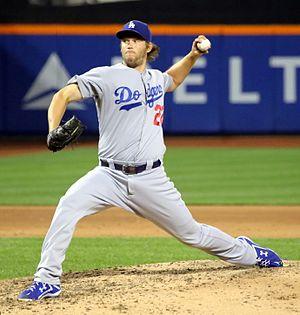
Clayton Edward Kershaw est un lanceur gaucher de baseball évoluant en Ligue majeure avec les Dodgers de Los Angeles. Kershaw remporte trois fois, en 2011, 2013 et 2014, le trophée Cy Young remis au meilleur lanceur de la Ligue nationale.